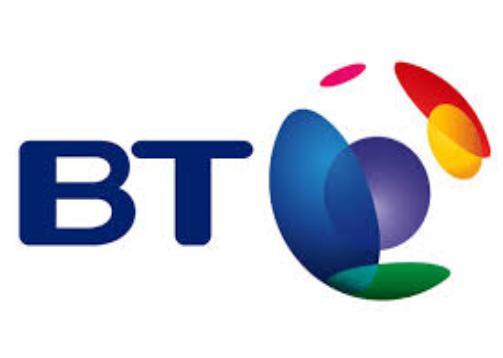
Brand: BT Conferencing
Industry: Others